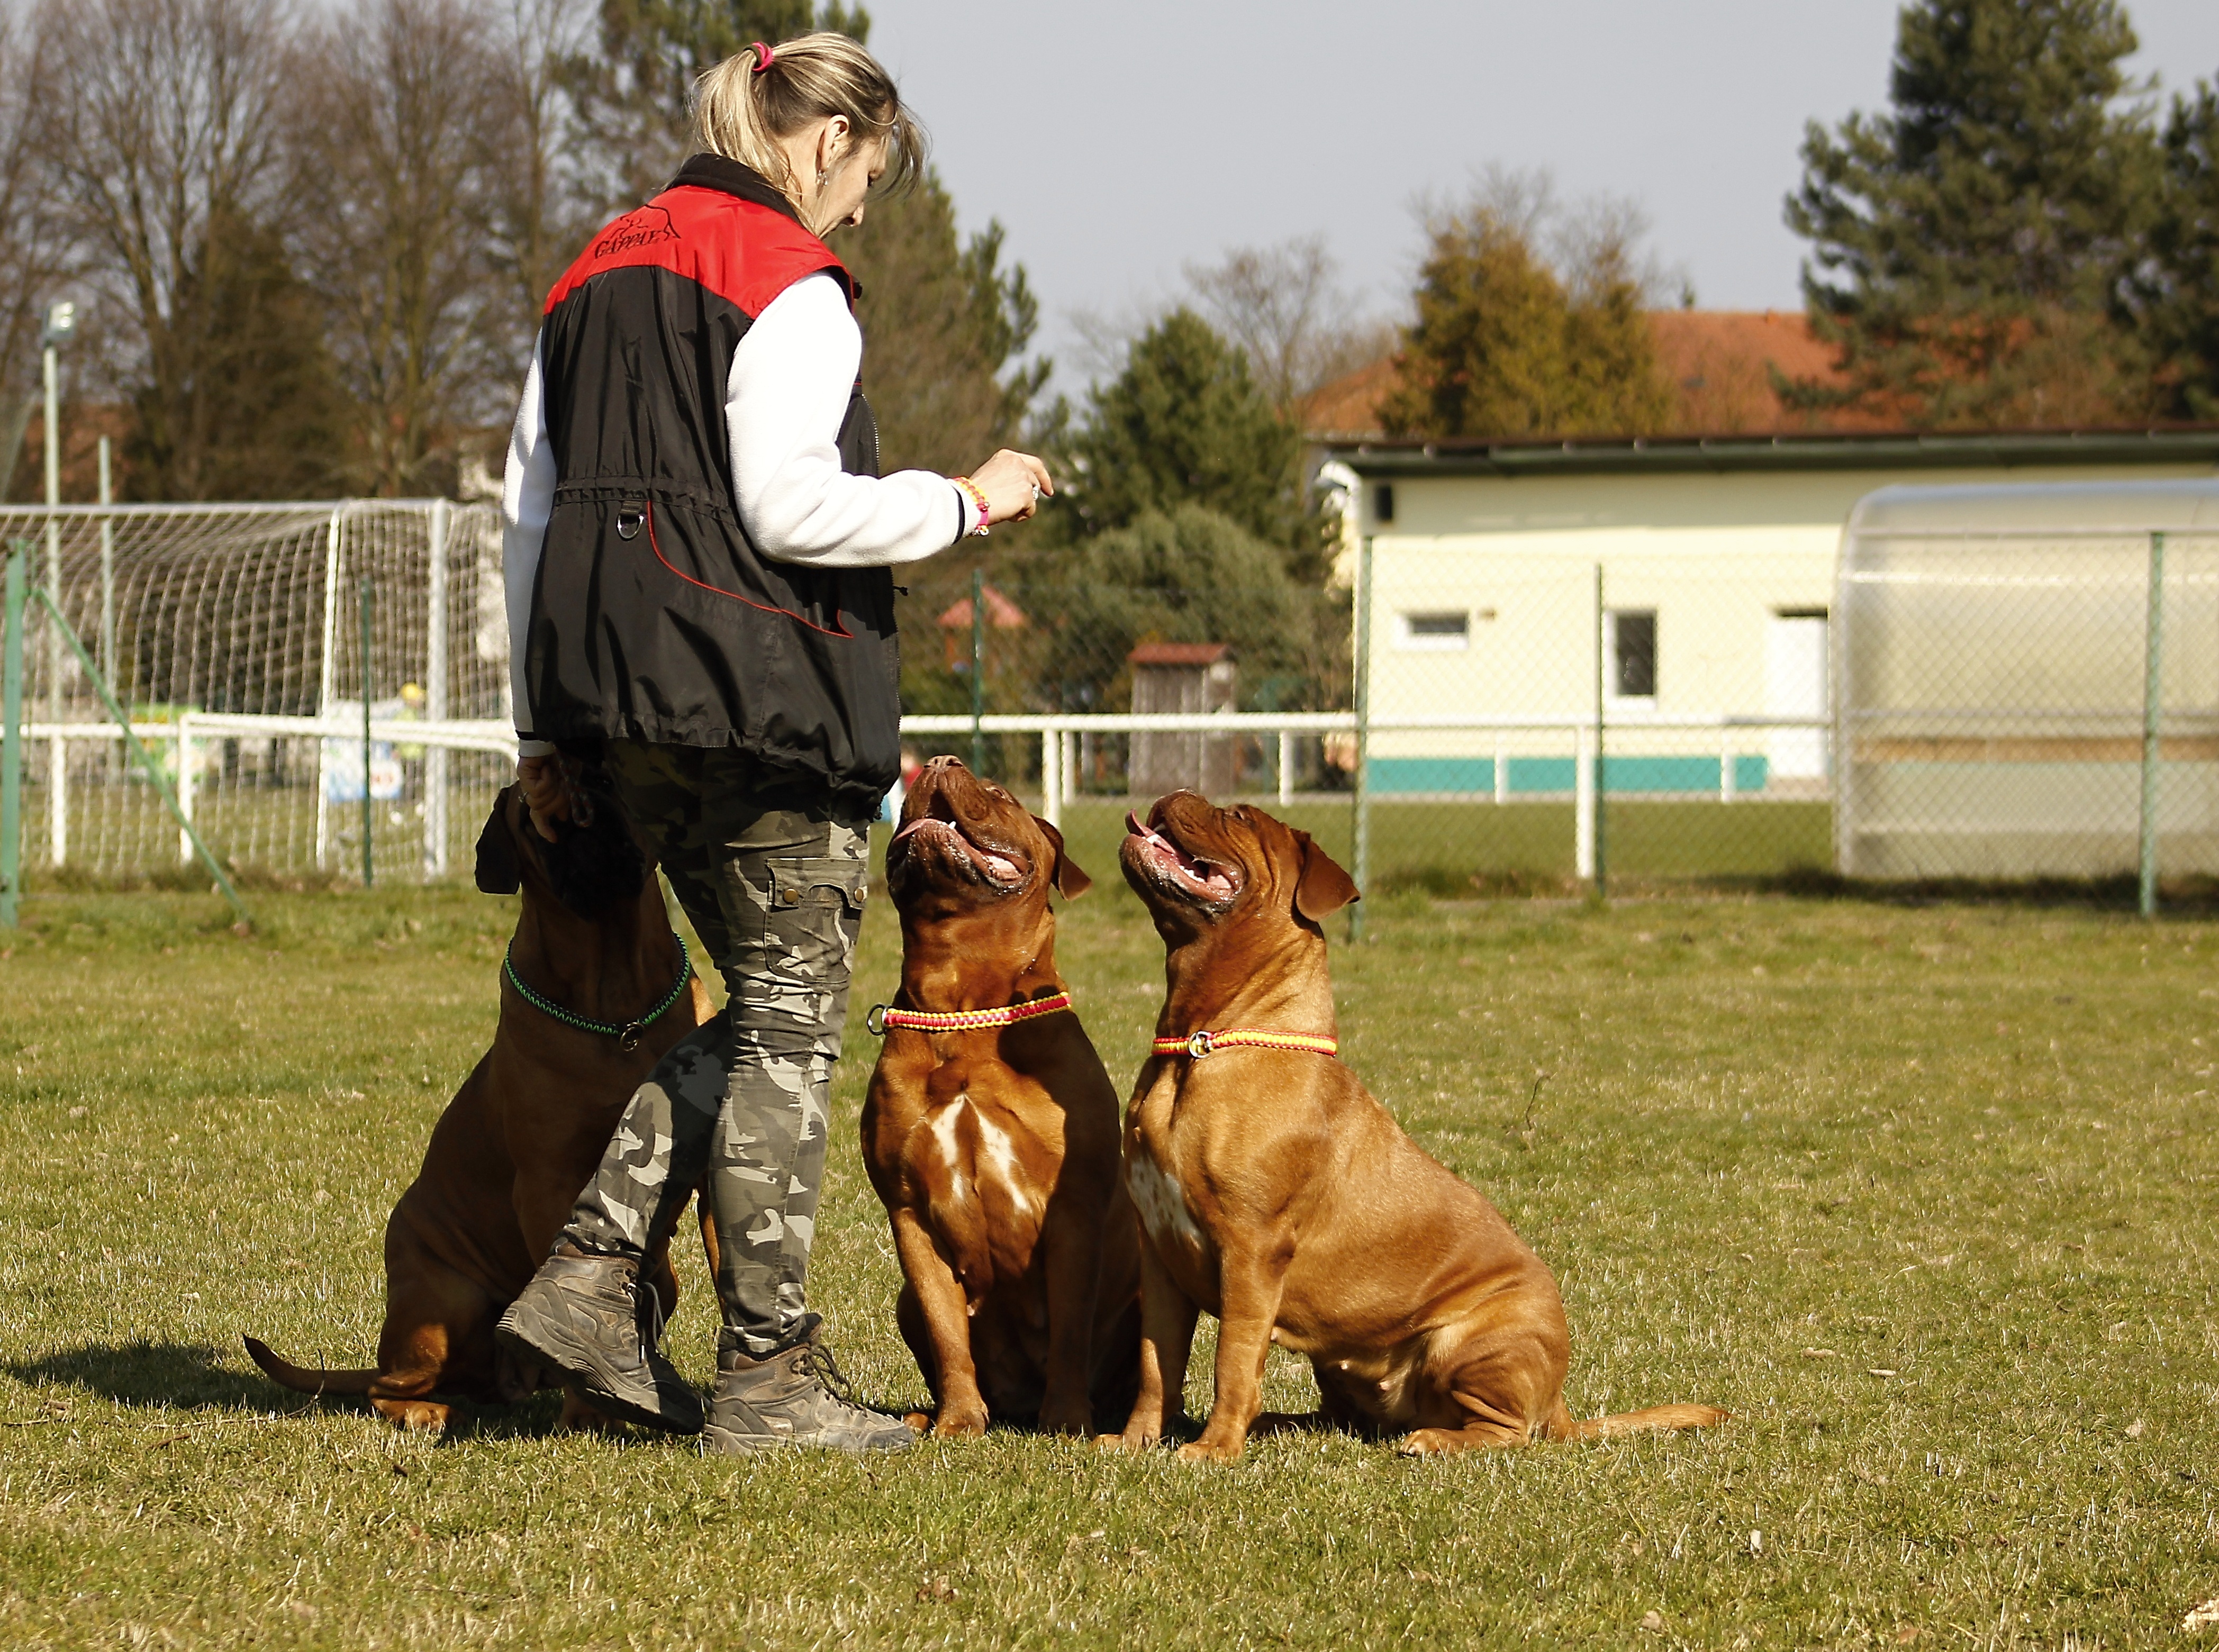
nature, girl, home, puppy, dog, animal, cute, summer, pet, portrait, young, brown, mammal, two, outdoors, sunny, de, french, background, head, vertebrate, bordeaux, big, adorable, breed, police dog, mastiffs, dog walking, family tree, mastiff, are you looking for, dog like mammal, animal sports, conformation show, schutzhund, dog handler, dogman, cynology